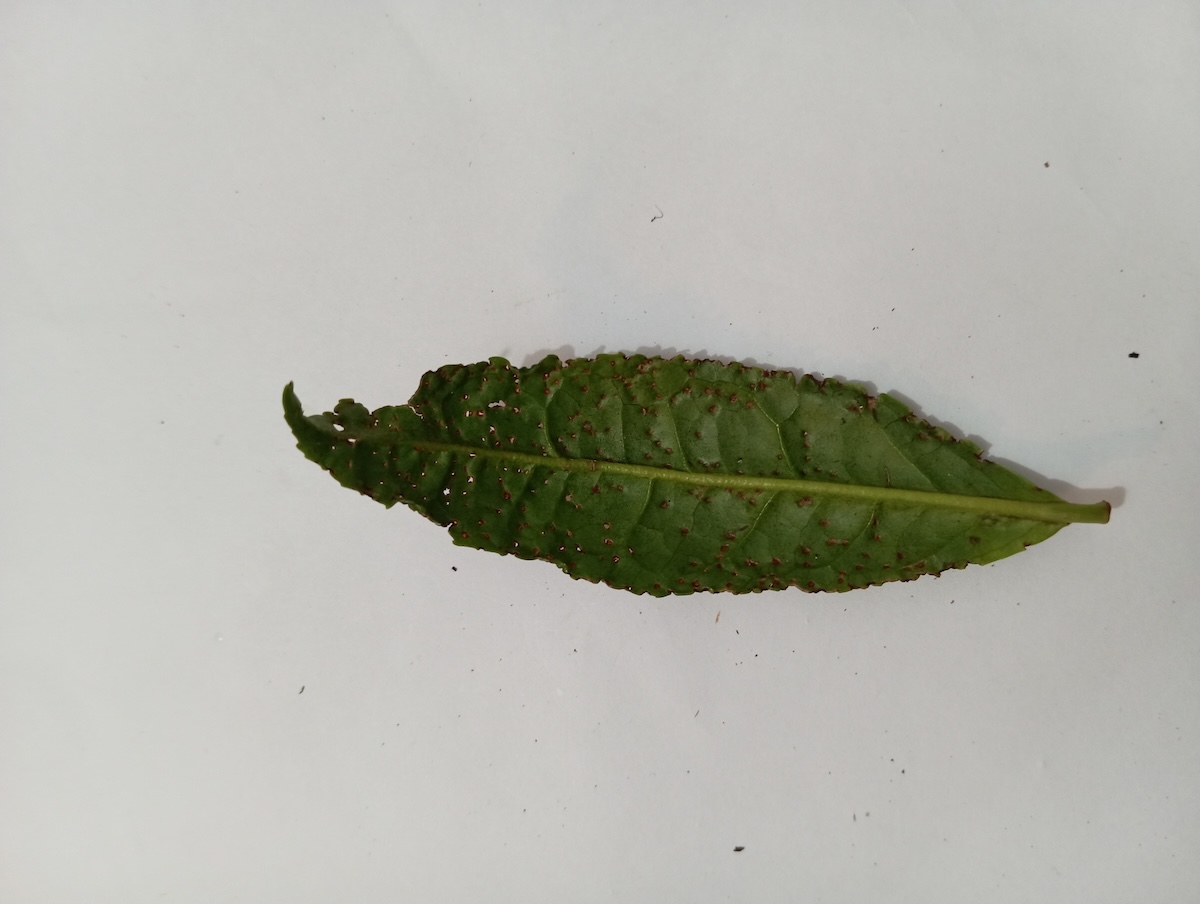
Label: Green mirid bug